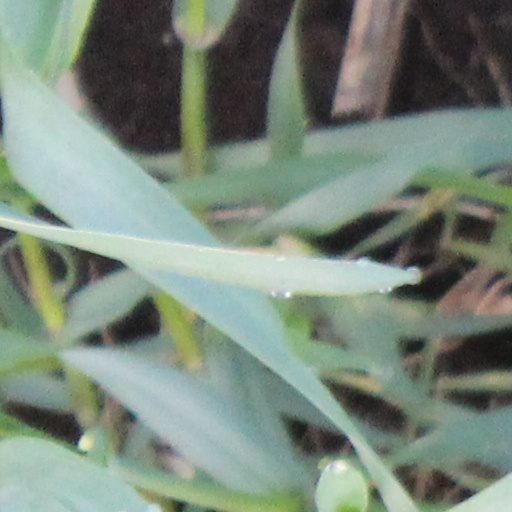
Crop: wheat